Spymate

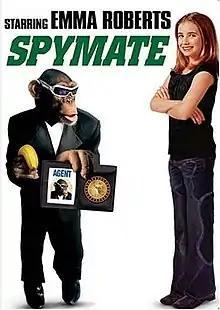

Spymate is a 2006 Canadian adventure comedy film directed by Robert Vince, written by Calvin Hansen, and starring Emma Roberts and Chris Potter. It was released to Canadian theatres on February 24, 2006, and on DVD in North America on April 11, 2006. This was one of the last films featuring Pat Morita, and was released three months after his death.